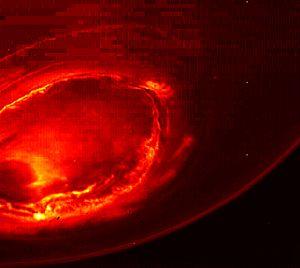
Juno est une mission spatiale de la NASA qui a pour objectif l'étude de la planète Jupiter. La structure de cette planète géante gazeuse et son mode de formation restent, au lancement de la mission, largement inconnus malgré plusieurs missions spatiales et les observations astronomiques faites depuis la Terre. La sonde spatiale, lancée en 2011, doit collecter sur place des données sur les couches internes de Jupiter, la composition de son atmosphère et les caractéristiques de sa magnétosphère. Ces éléments doivent permettre de reconstituer la manière dont Jupiter s'est formée et de corriger ou d'affiner le scénario de formation des planètes du Système solaire dans lequel Jupiter a, du fait de sa masse importante, joué un rôle majeur.
Cette page présente la chronologie des événements qui se sont produits durant l'année 2016 dans le domaine de l'astronautique.